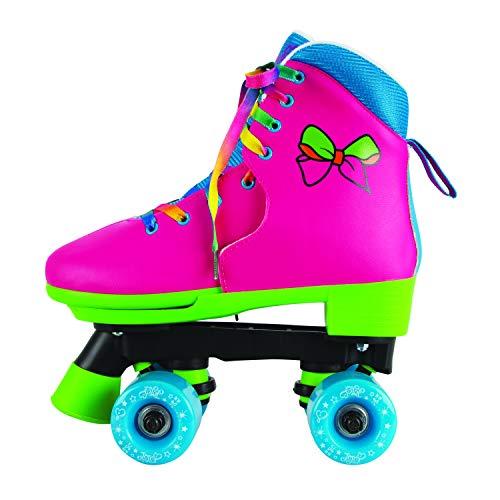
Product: Circle Society Classic Adjustable Indoor & Outdoor Childrens Roller Skates - JoJo Rainbow - Sizes 3-7
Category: Sports & Outdoors | Outdoor Recreation | Skates, Skateboards & Scooters | Inline & Roller Skating | Roller Skates | Roller Derby Skates
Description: Adjustable: Perfect roller skates for growing kids who love to skate Features an easy push button with adjustable sizing to accommodate growing feet.
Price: $59.99
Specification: ProductDimensions:15x5x12inches|ItemWeight:5.65pounds|ShippingWeight:5.65pounds(Viewshippingratesandpolicies)|ASIN:B07PYT5SY6|Itemmodelnumber:170035|Manufacturerrecommendedage:5-14months